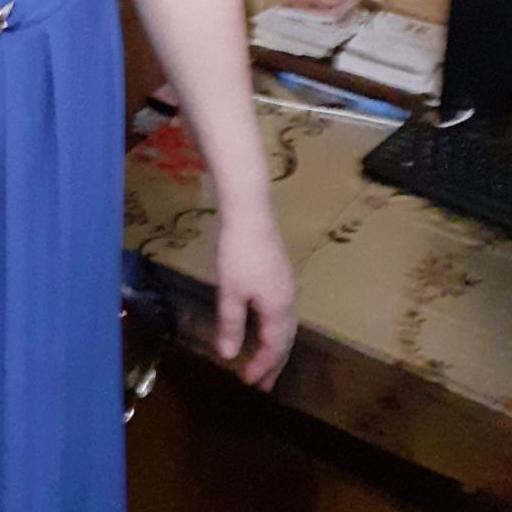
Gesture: no_gesture